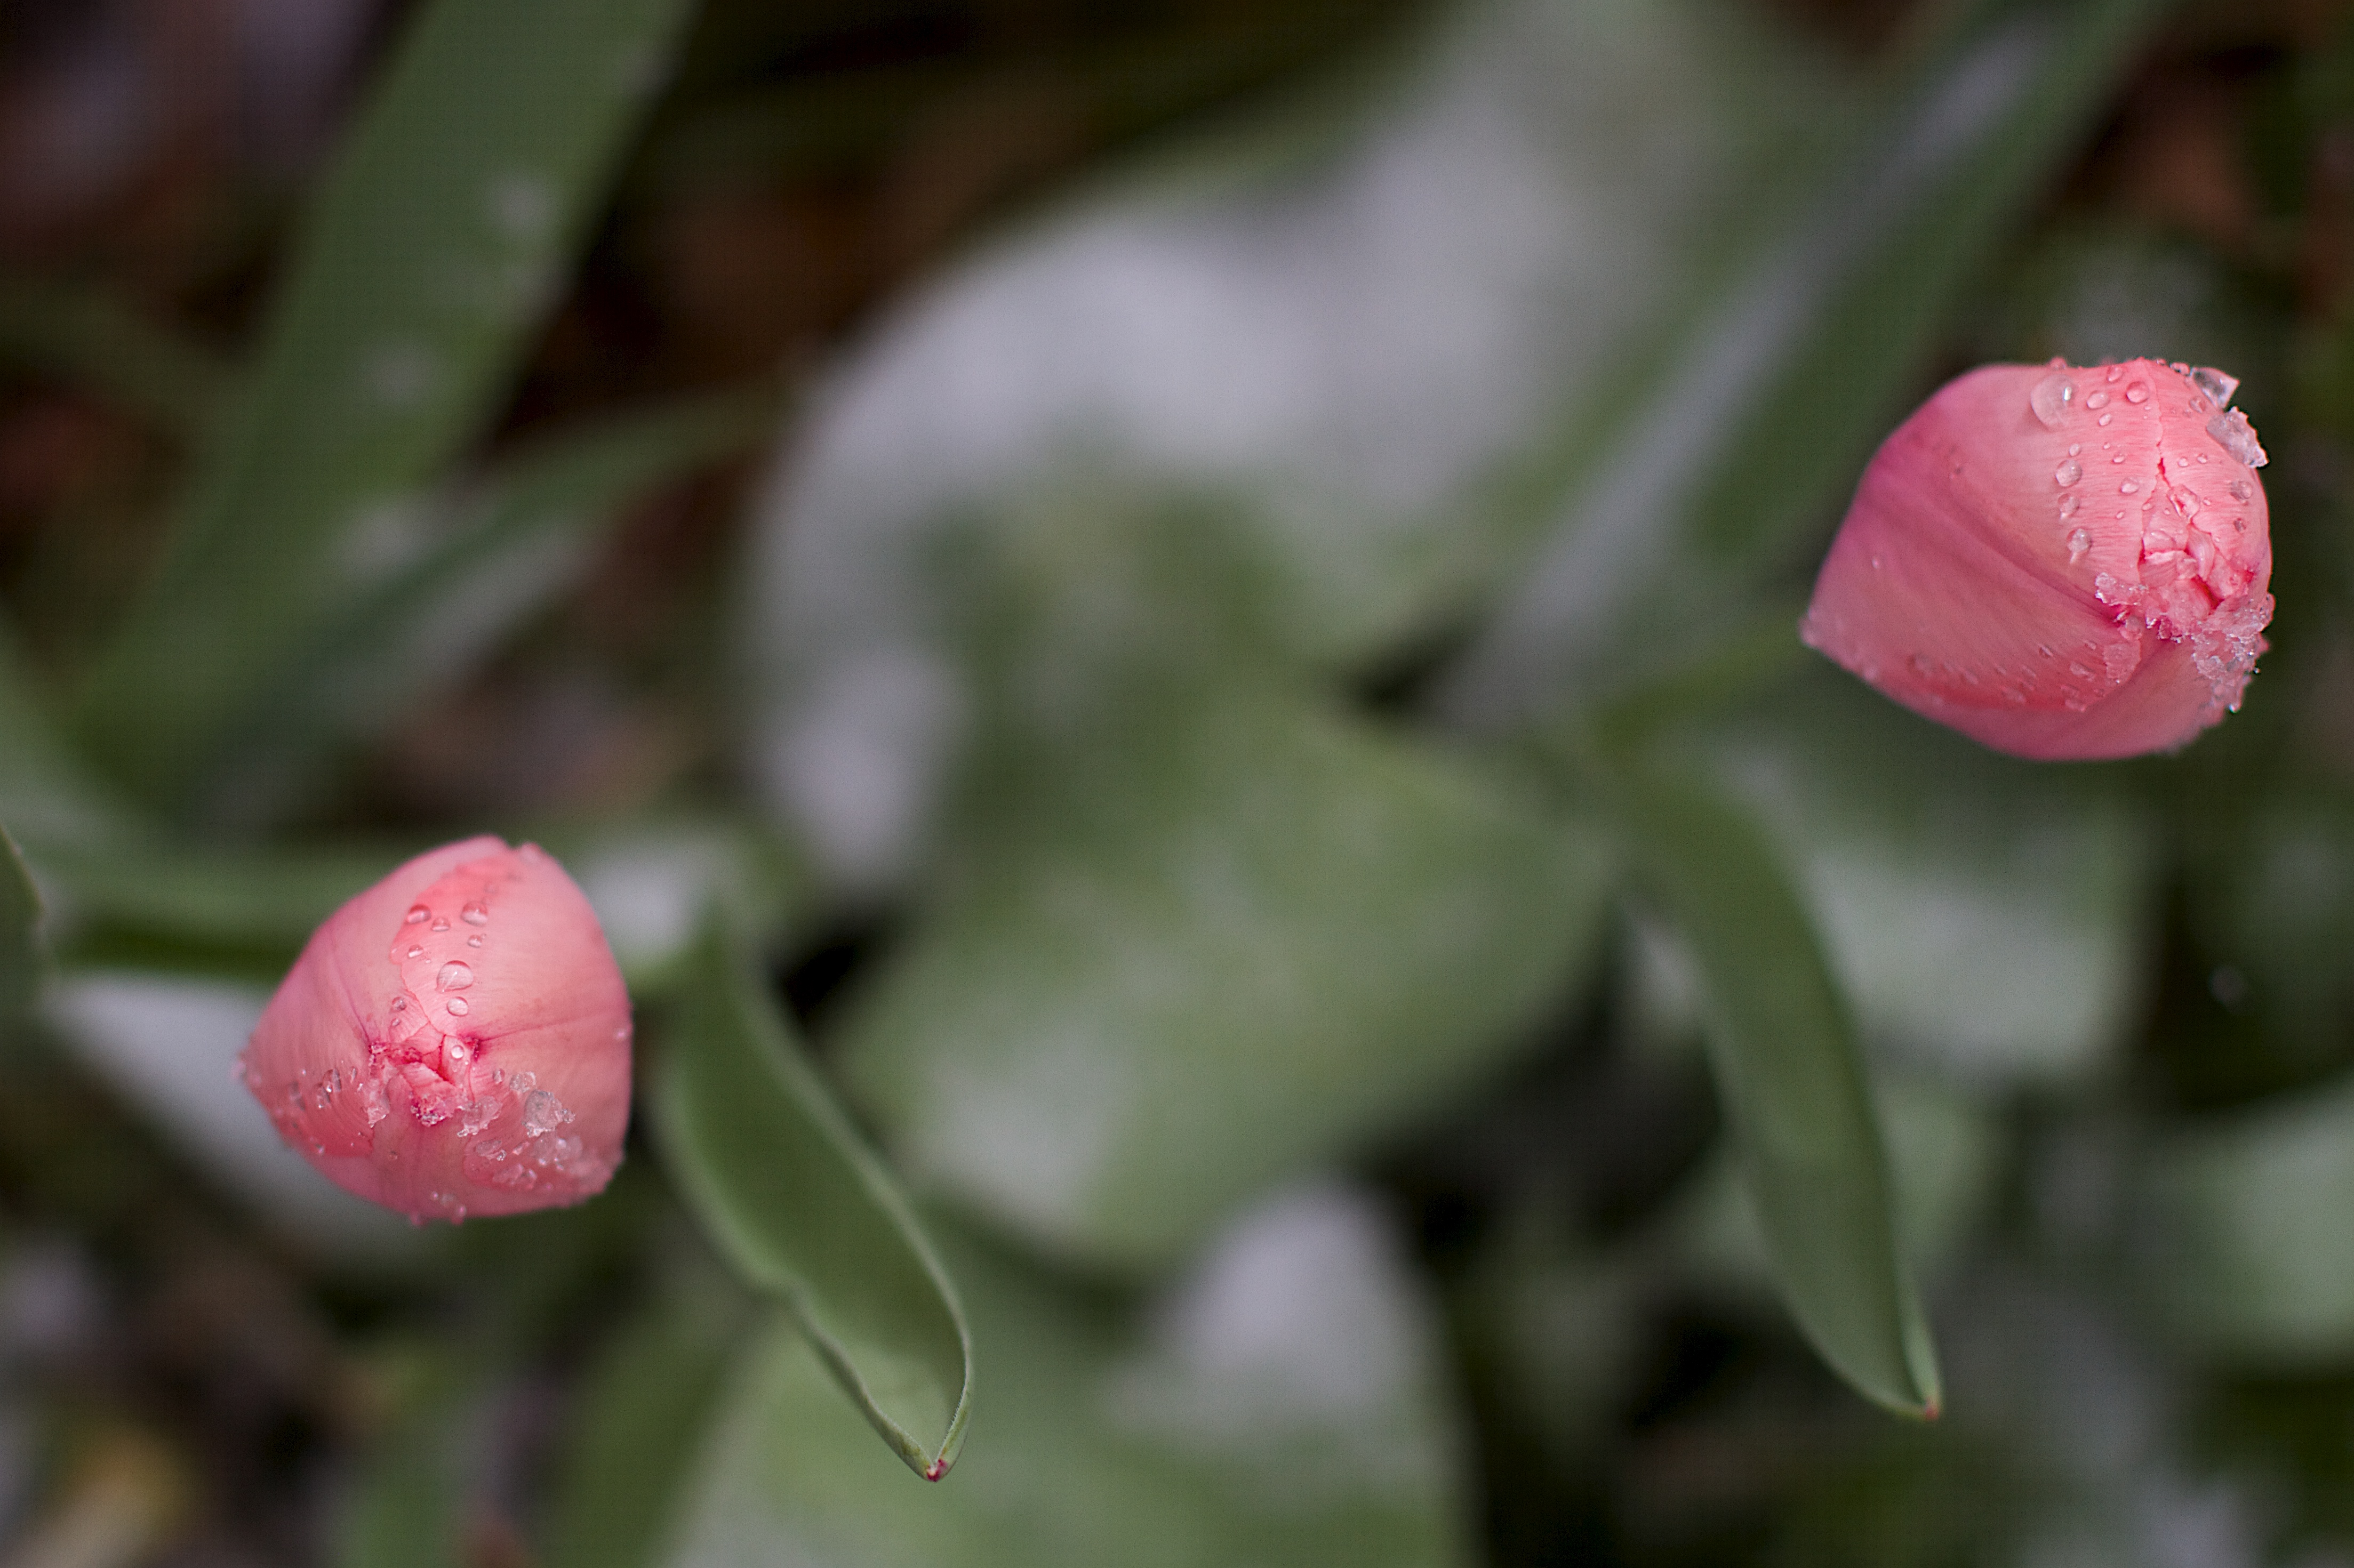
blossom, plant, leaf, flower, petal, tulip, produce, botany, flora, wildflower, close up, shrub, bud, macro photography, flowering plant, land plant